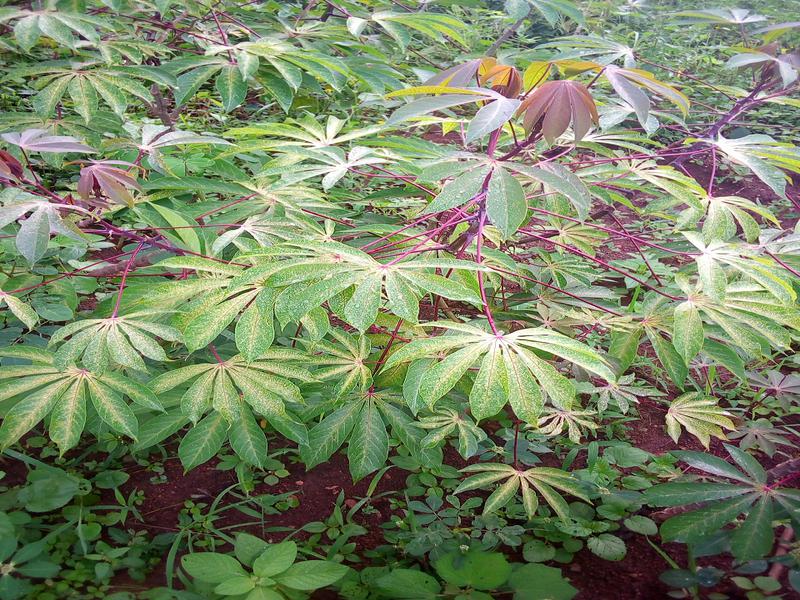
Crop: cassava
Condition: green_mottle